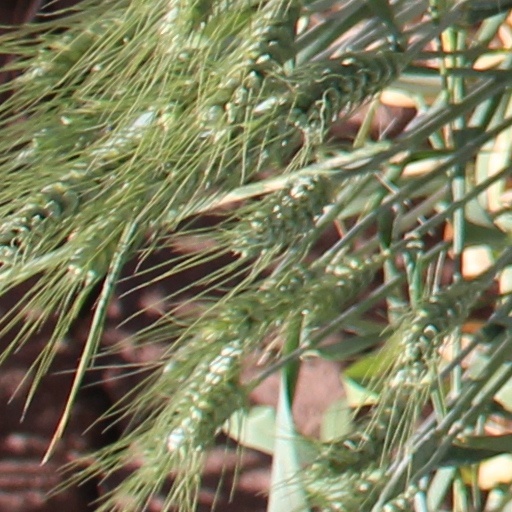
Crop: wheat